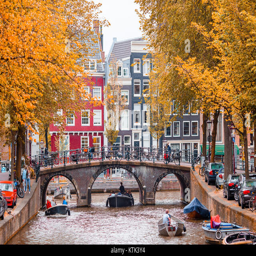
beautiful canal in the old city